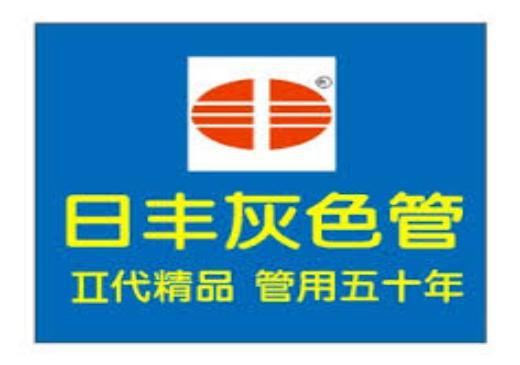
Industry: Others